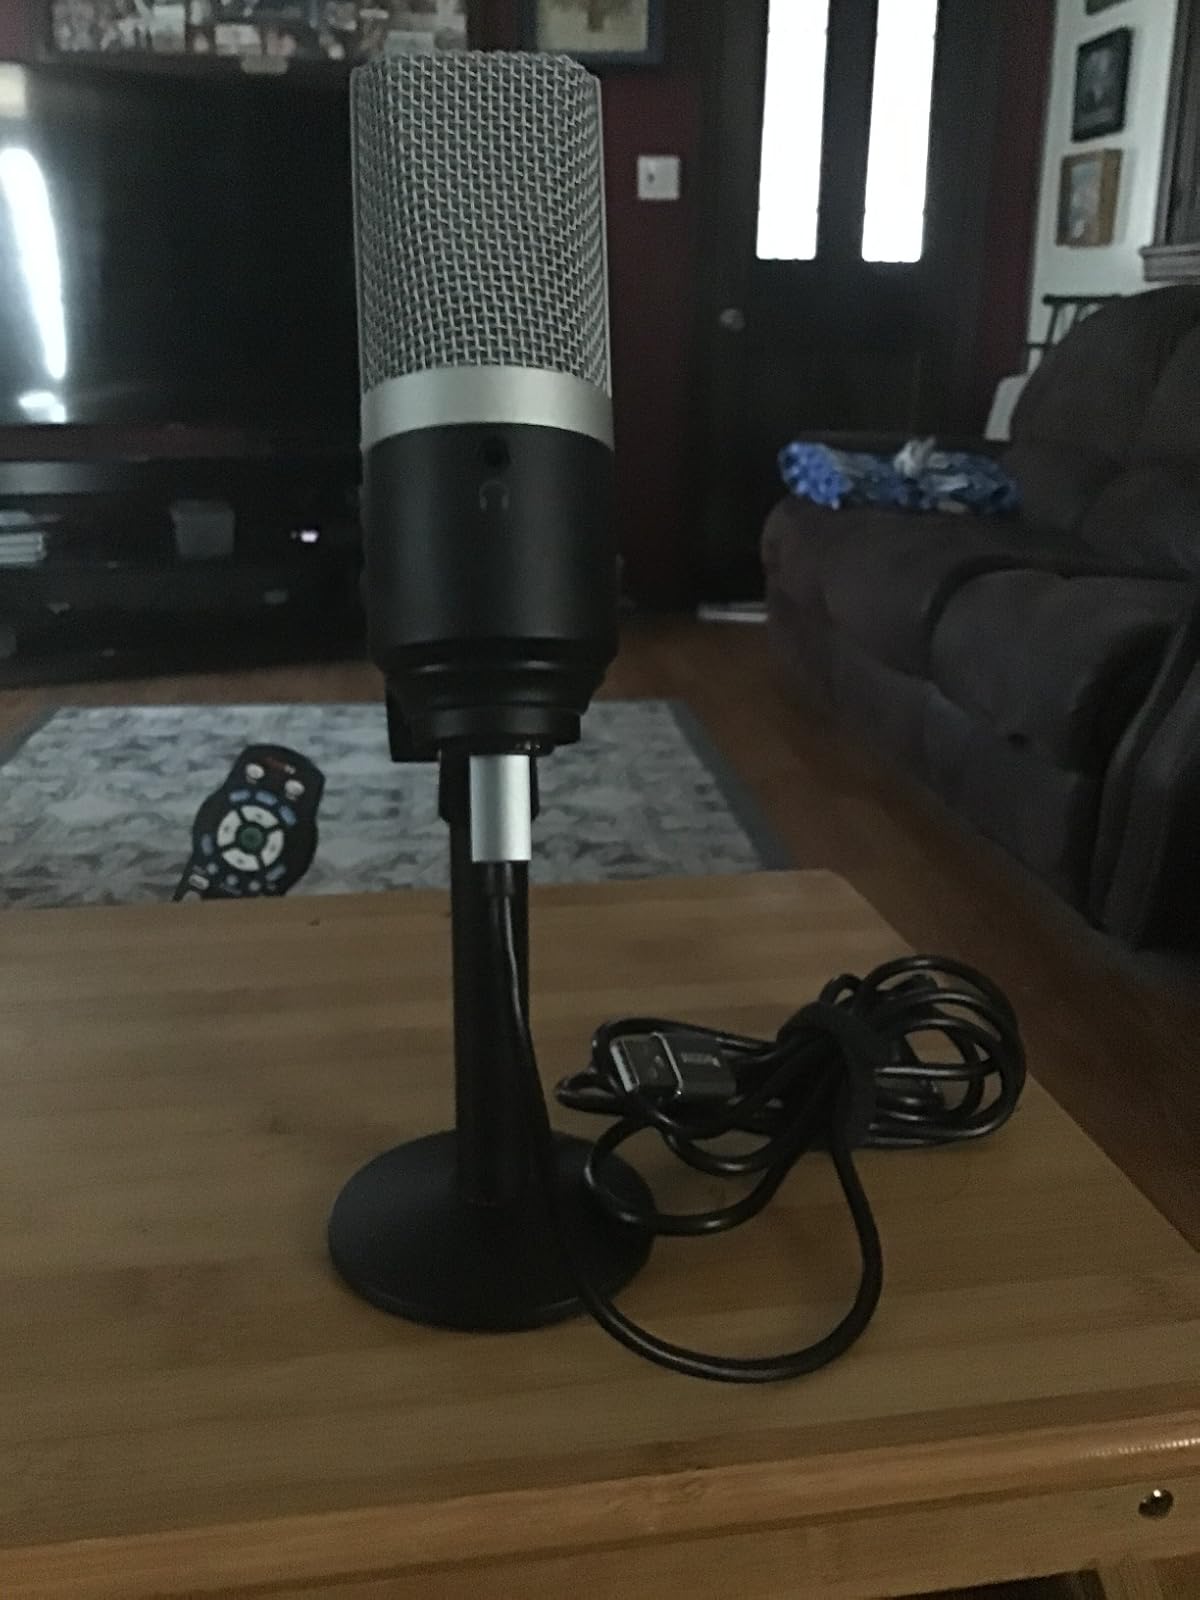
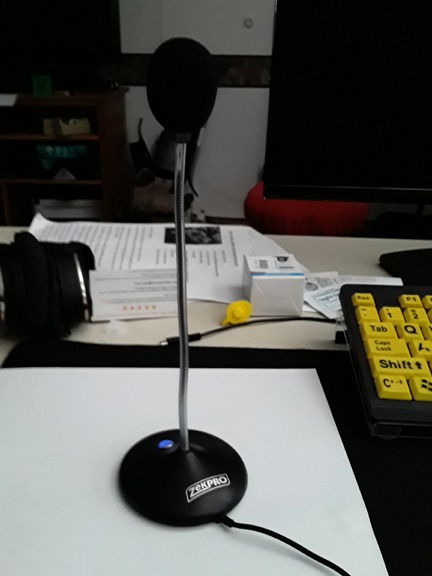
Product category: microphone
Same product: no